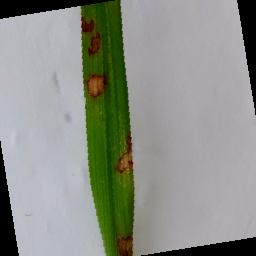
Label: Rice___Brown_Spot